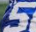
Number: 5